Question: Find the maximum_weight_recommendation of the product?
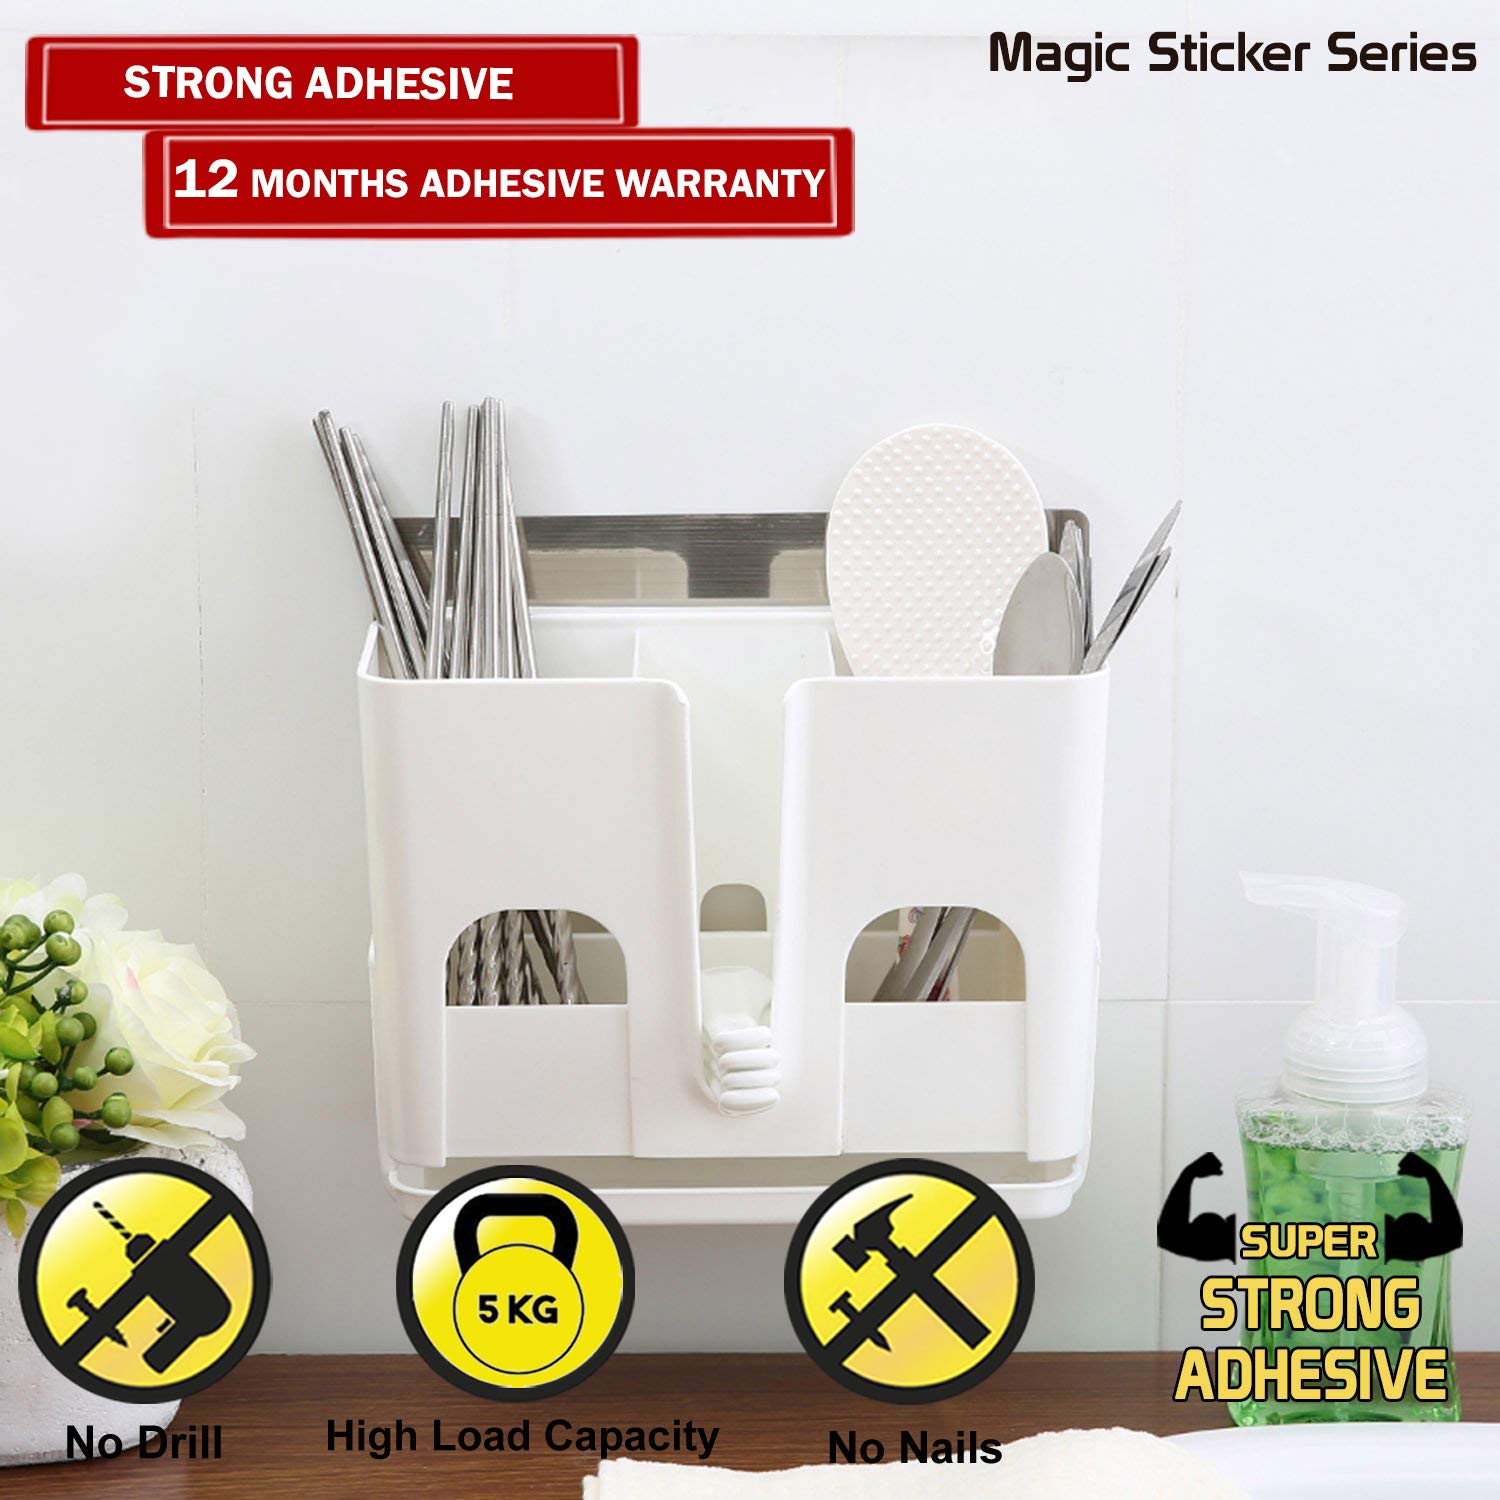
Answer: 5.0 kilogram